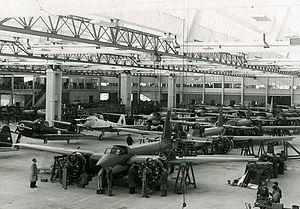
La Fábrica Argentina de Aviones « Brigadier San Martín » S.A., connue aussi sous son acronyme FAdeA, est une entreprise de production d’aéronefs et de recherche aéroespaciale, établie dans la province argentine de Córdoba.
Le Mouvement national justicialiste ou péronisme était un mouvement de masse argentin fondé au milieu des années 1940 autour de la figure de Juan Perón, devenu ensuite un acteur politique majeur en Argentine. La dénomination de justicialisme s’explique par l’importance qu’accordait ce mouvement à la justice sociale. Le Parti justicialiste, qui fut interdit après la Révolution libératrice de 1955 à 1972, représentait l'organe officiel du mouvement, mais l'influence du péronisme fut aussi forte dans le monde syndical, en particulier dans la CGT argentine.